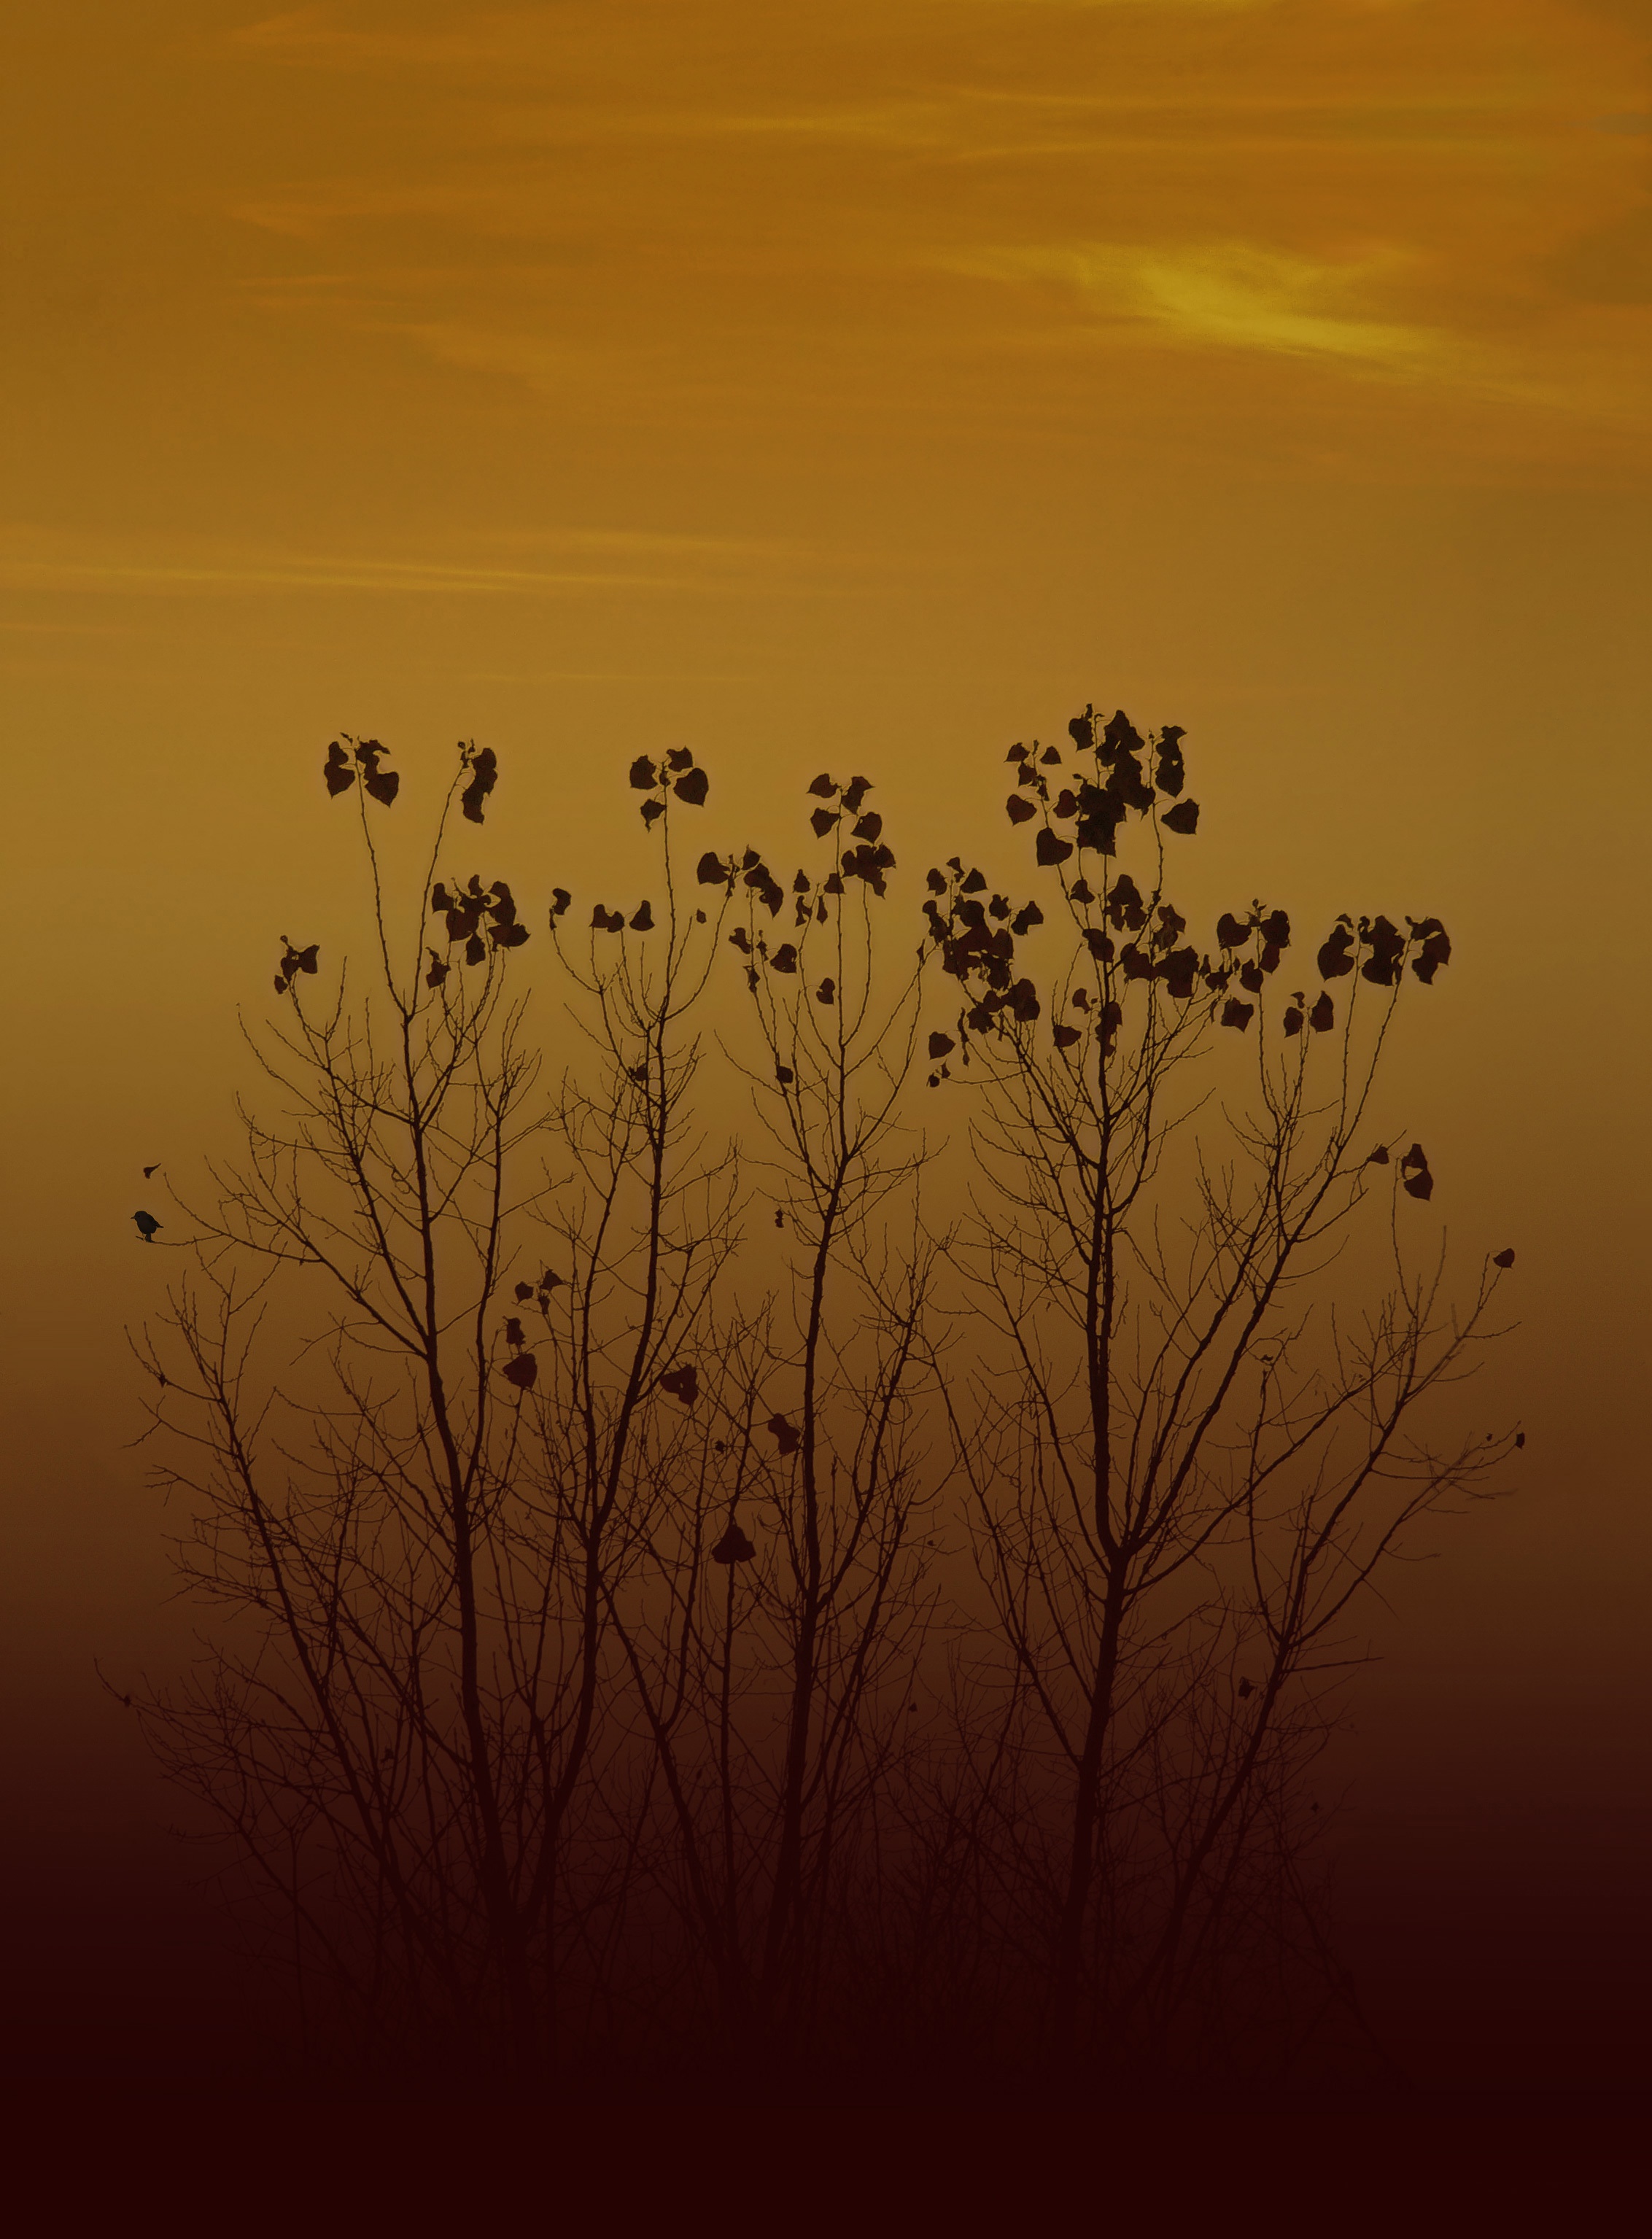
nature, grass, horizon, branch, silhouette, cloud, sky, sun, sunrise, sunset, mist, prairie, sunlight, morning, flower, dawn, dusk, evening, reflection, atmospheric phenomenon, grass family